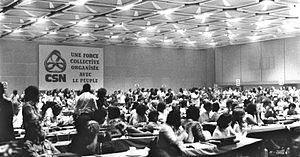
50e congrès de la Confédération des syndicats nationaux (CSN), en 1980, au Centre des congrès de Québec
Au Québec, le mouvement ouvrier englobe l'ensemble des mouvements et partis organisés depuis la révolution industrielle pour améliorer les conditions d'existence de la classe ouvrière.